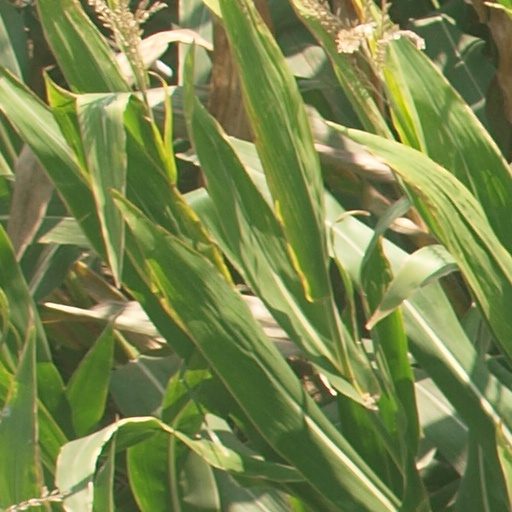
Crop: maize; corn